Lord Alfred Douglas

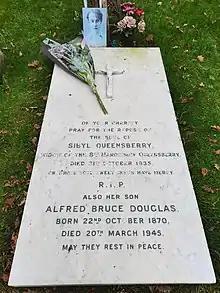
The grave of Alfred Douglas (and mother) at the Friary Church of St Francis and St Anthony, Crawley, Sussex, pictured in December 2021

Douglas died of congestive heart failure in Lancing, West Sussex, on 20 March 1945 at the age of 74. He was buried on 23 March at the Franciscan Friary, Crawley, alongside his mother, who had died on 31 October 1935 at the age of 90. They share a gravestone.